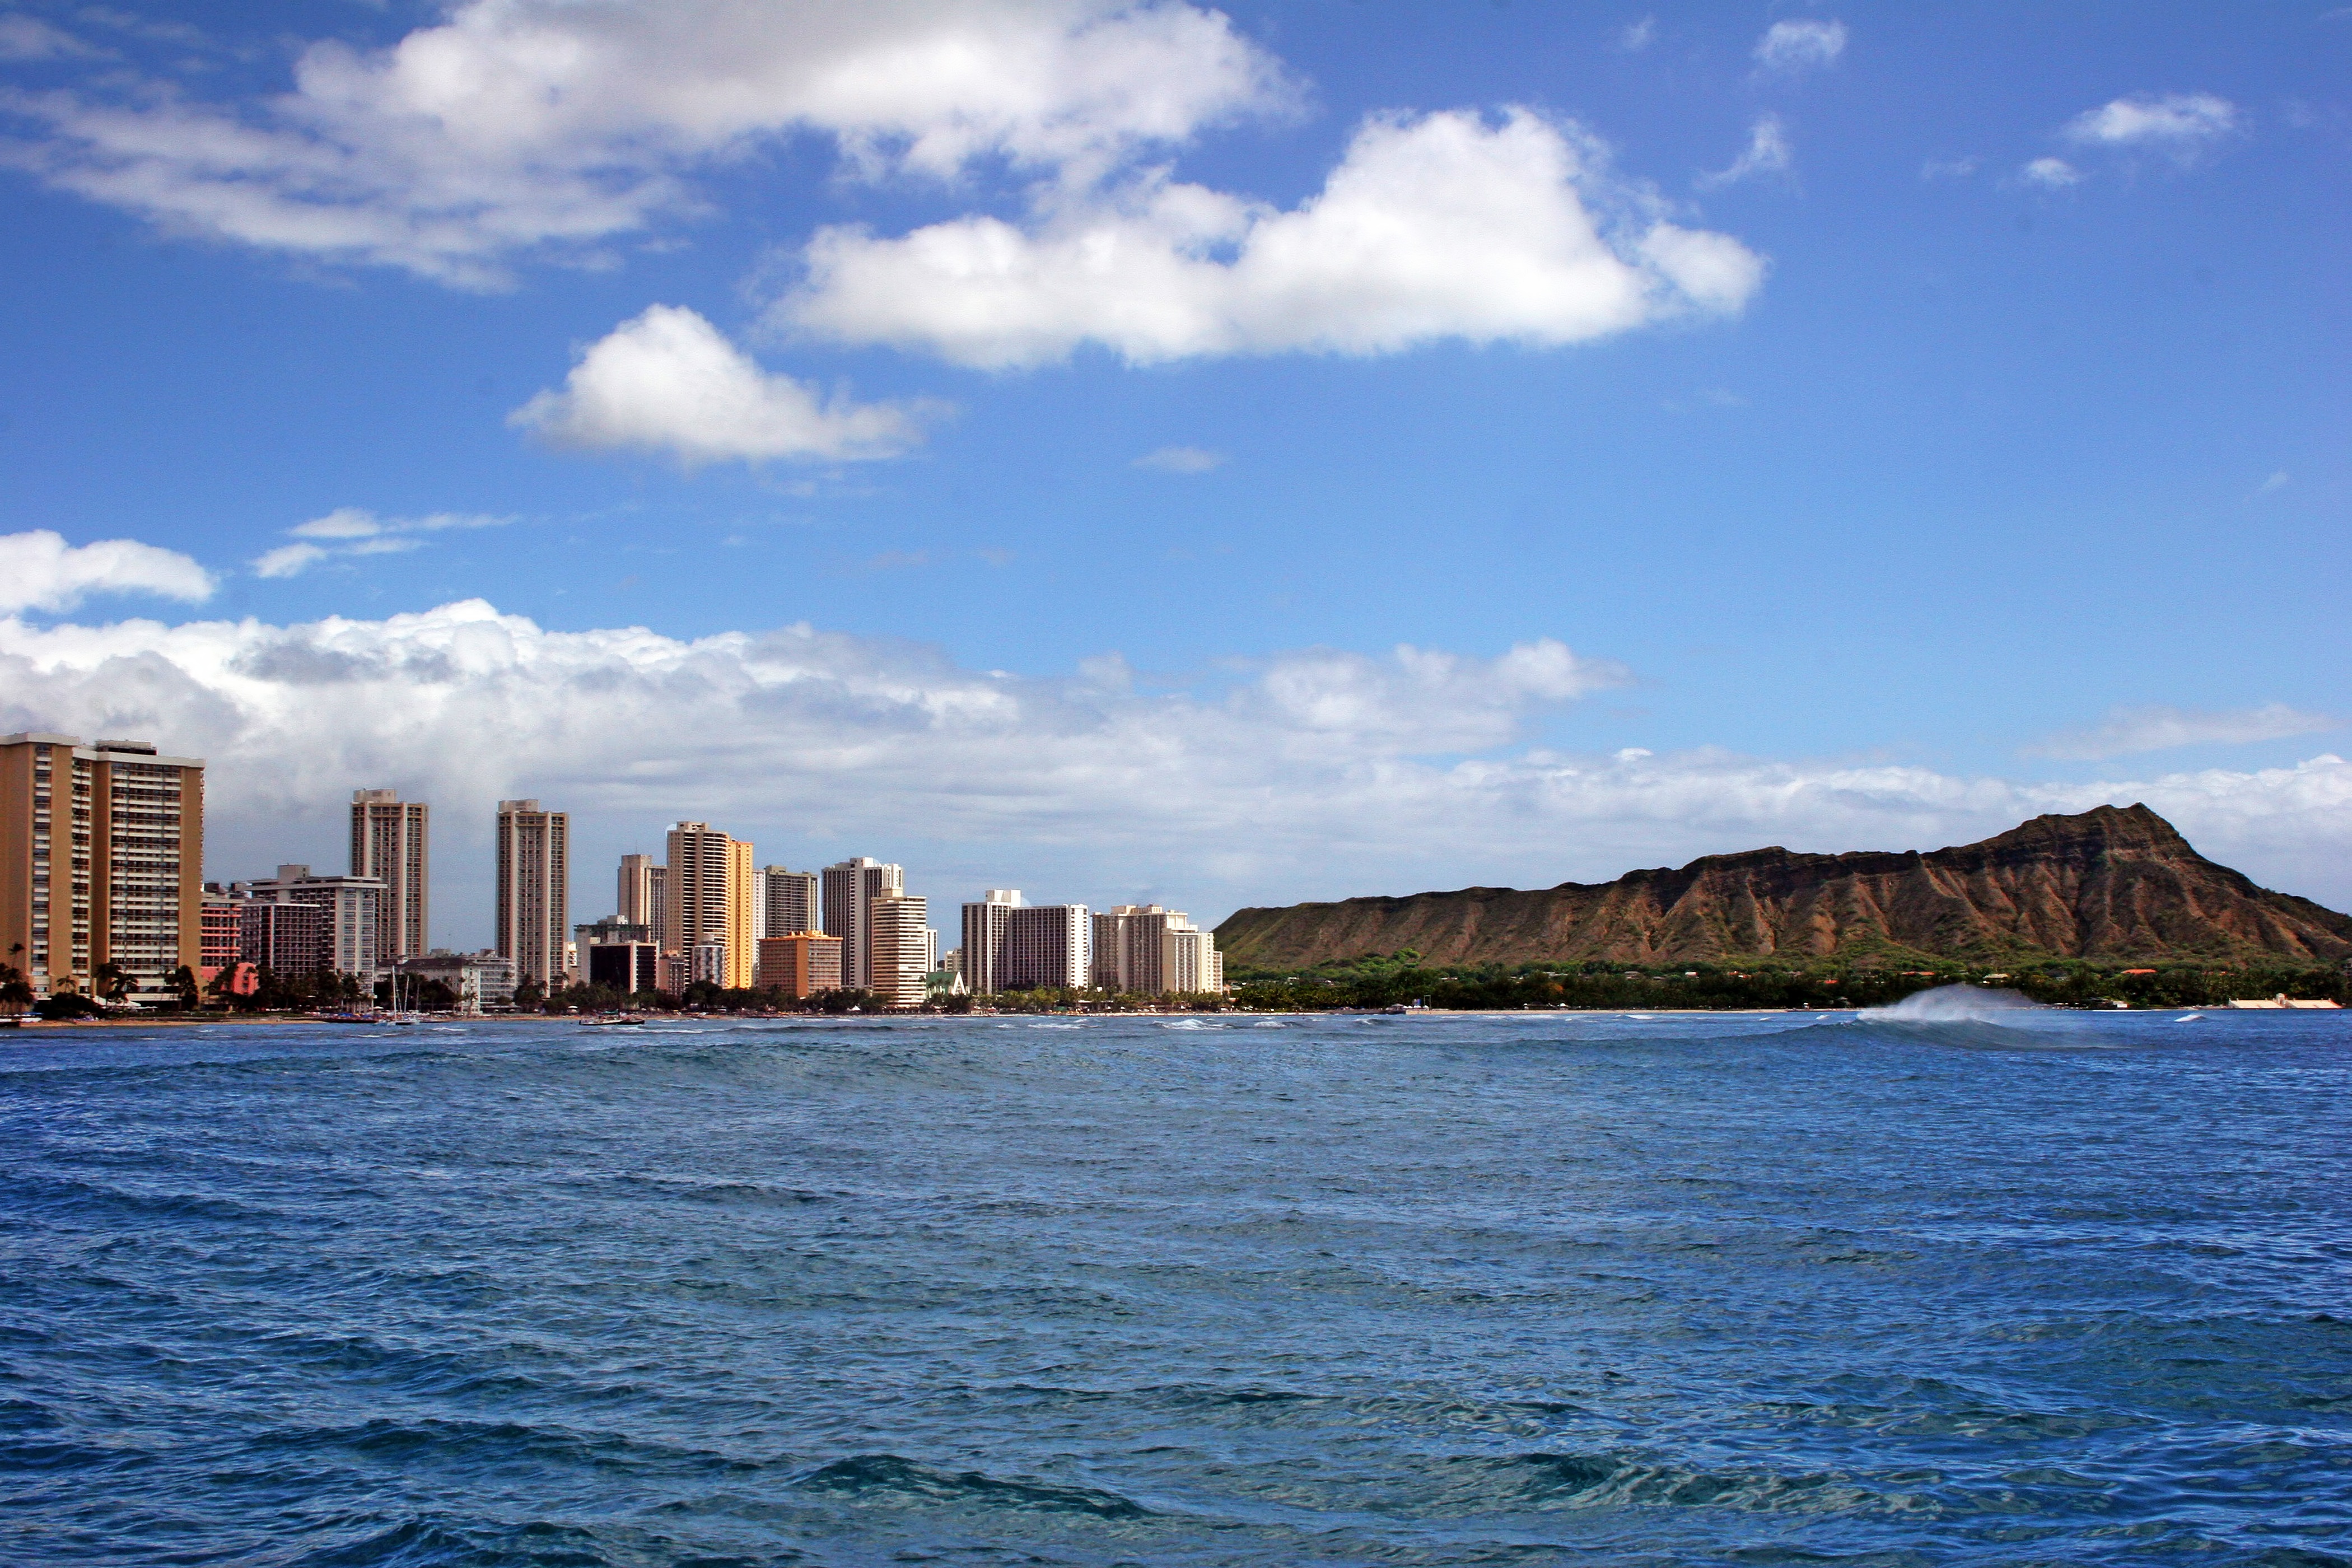
beach, sea, coast, ocean, horizon, sky, skyline, shore, lake, cityscape, panorama, vacation, travel, dusk, bay, hawaii, body of water, hawaiian, waikiki, oahu, honolulu, diamond head, geographical feature